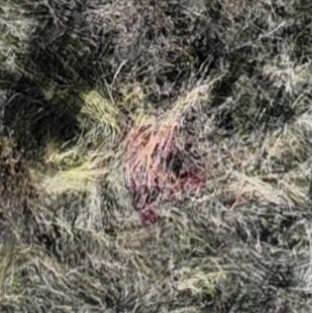
Month: october
Dye color: red
Dye concentration: low